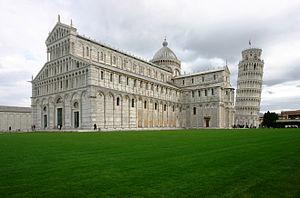
L'Italie /itali/, en forme longue la République italienne, est un pays d'Europe du Sud correspondant physiquement à une partie continentale, une péninsule située au centre de la mer Méditerranée et une partie insulaire constituée par les deux plus grandes îles de cette mer, la Sicile et la Sardaigne, et beaucoup d'autres îles plus petites. Elle est rattachée au reste du continent par le massif des Alpes. Le territoire italien correspond approximativement à la région géographique homonyme.